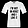
Label: T - shirt / top